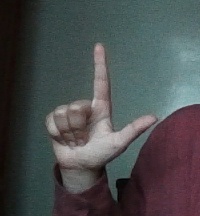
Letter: laam